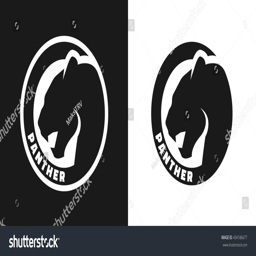
silhouette of a panther , monochrome logo on dark and white background .